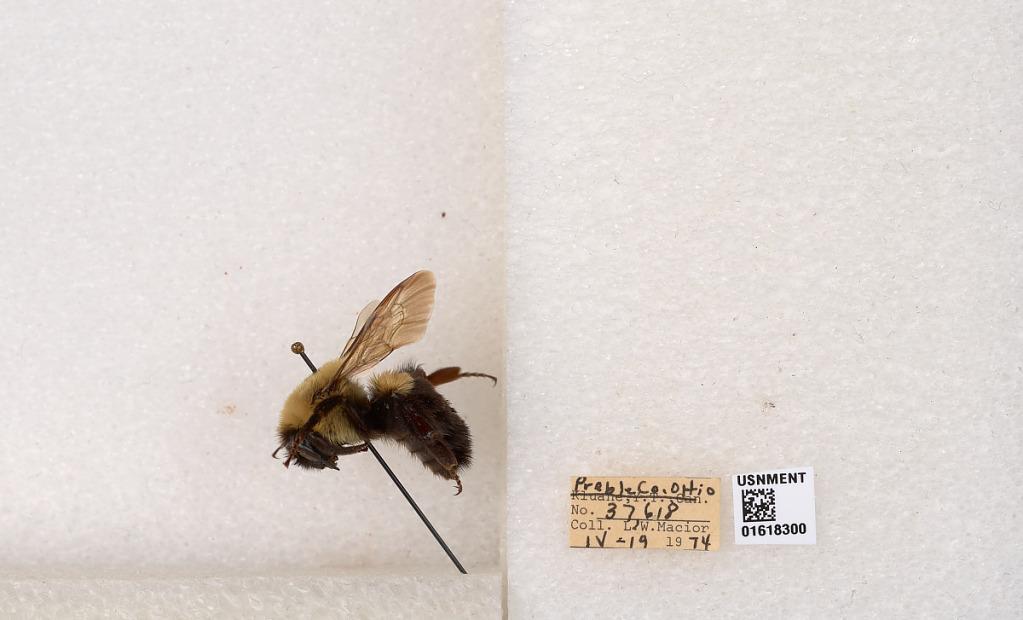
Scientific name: Bombus impatiens Cresson
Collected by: L. Macior
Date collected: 1974-4-19
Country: United States
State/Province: Ohio
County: Preble
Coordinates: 39.7416, -84.648